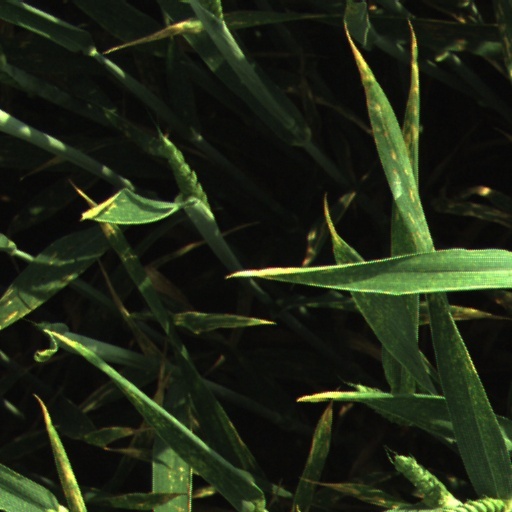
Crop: wheat